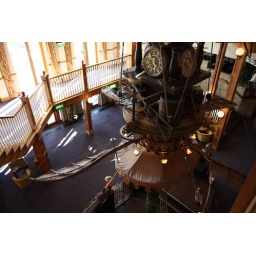
sir algenon's famous flying machine in the alton towers hotel entertainment lounge